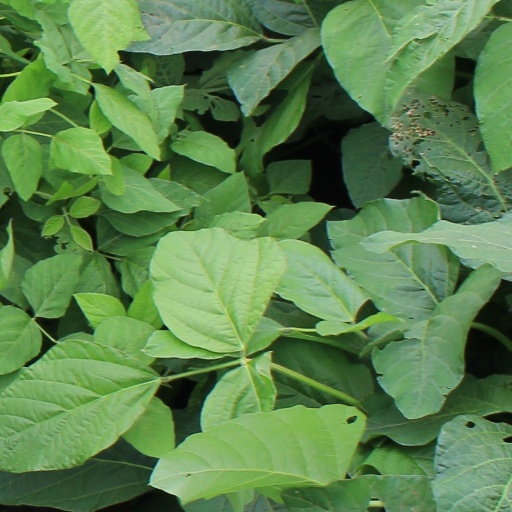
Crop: soybean